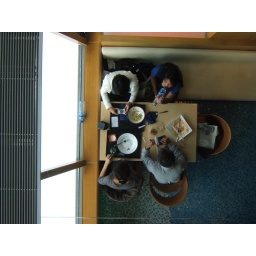
so, i noticed this mirror above our table